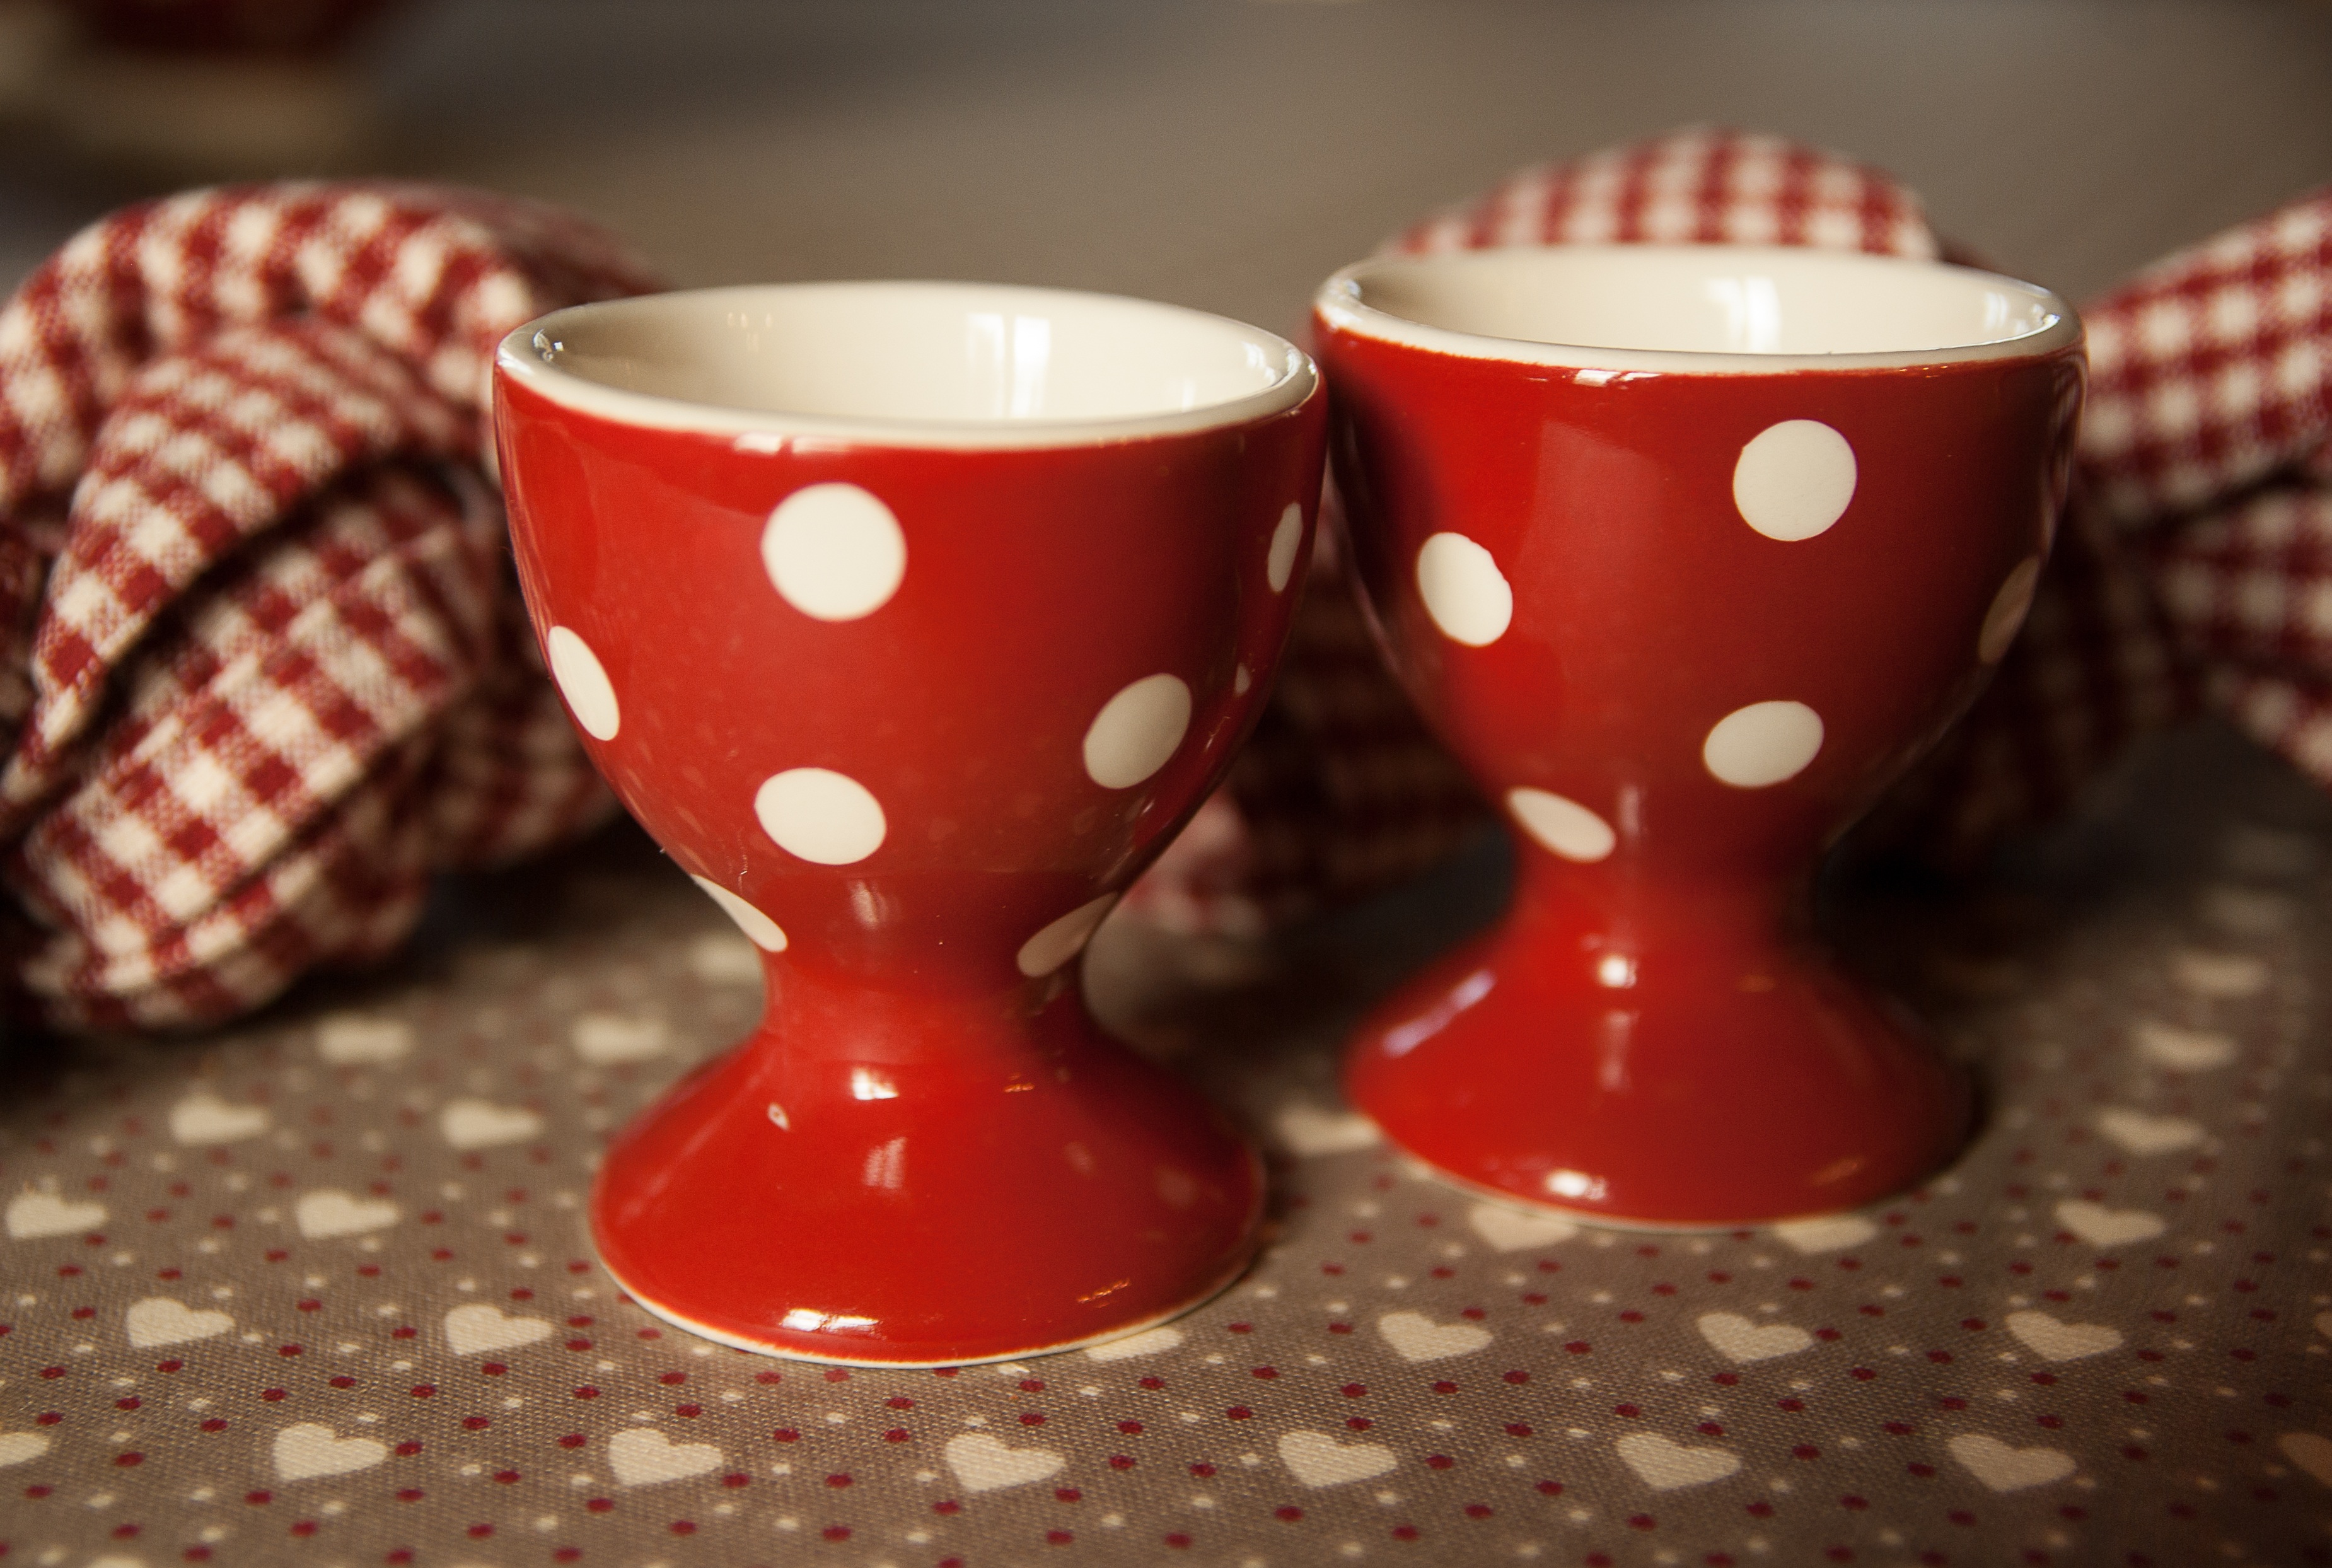
glass, cup, pattern, food, red, ceramic, dessert, lighting, coffee cup, material, towel, dishes, meals, egg cups